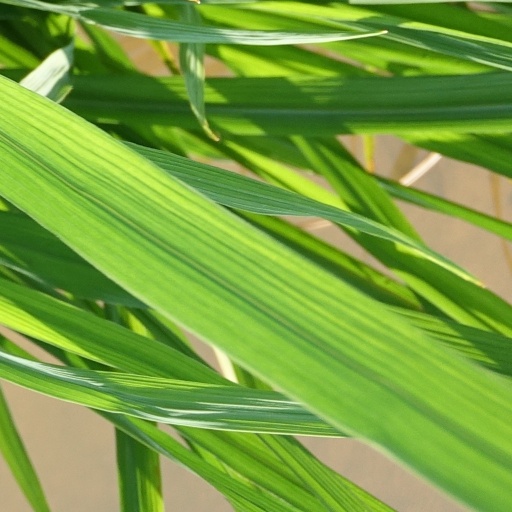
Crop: rice